Fort VII

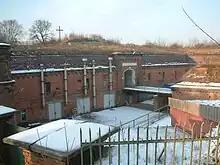
View of the main entrance

About 2,000 to 2,500 prisoners were held at the camp at any one time, guarded by approximately 400 members of the SS. There were 27 cells for men and three for women. According to conservative estimates of the Fort VII State Museum, a total of 18,000 prisoners passed through the camp, of whom 4,500 died. Other estimates put the total number of prisoners as high as 45,000, and the number of deaths at around 20,000. Deaths were the result of either to execution: including shooting, hanging or gassing; mistreatment, torture, and contagious disease.